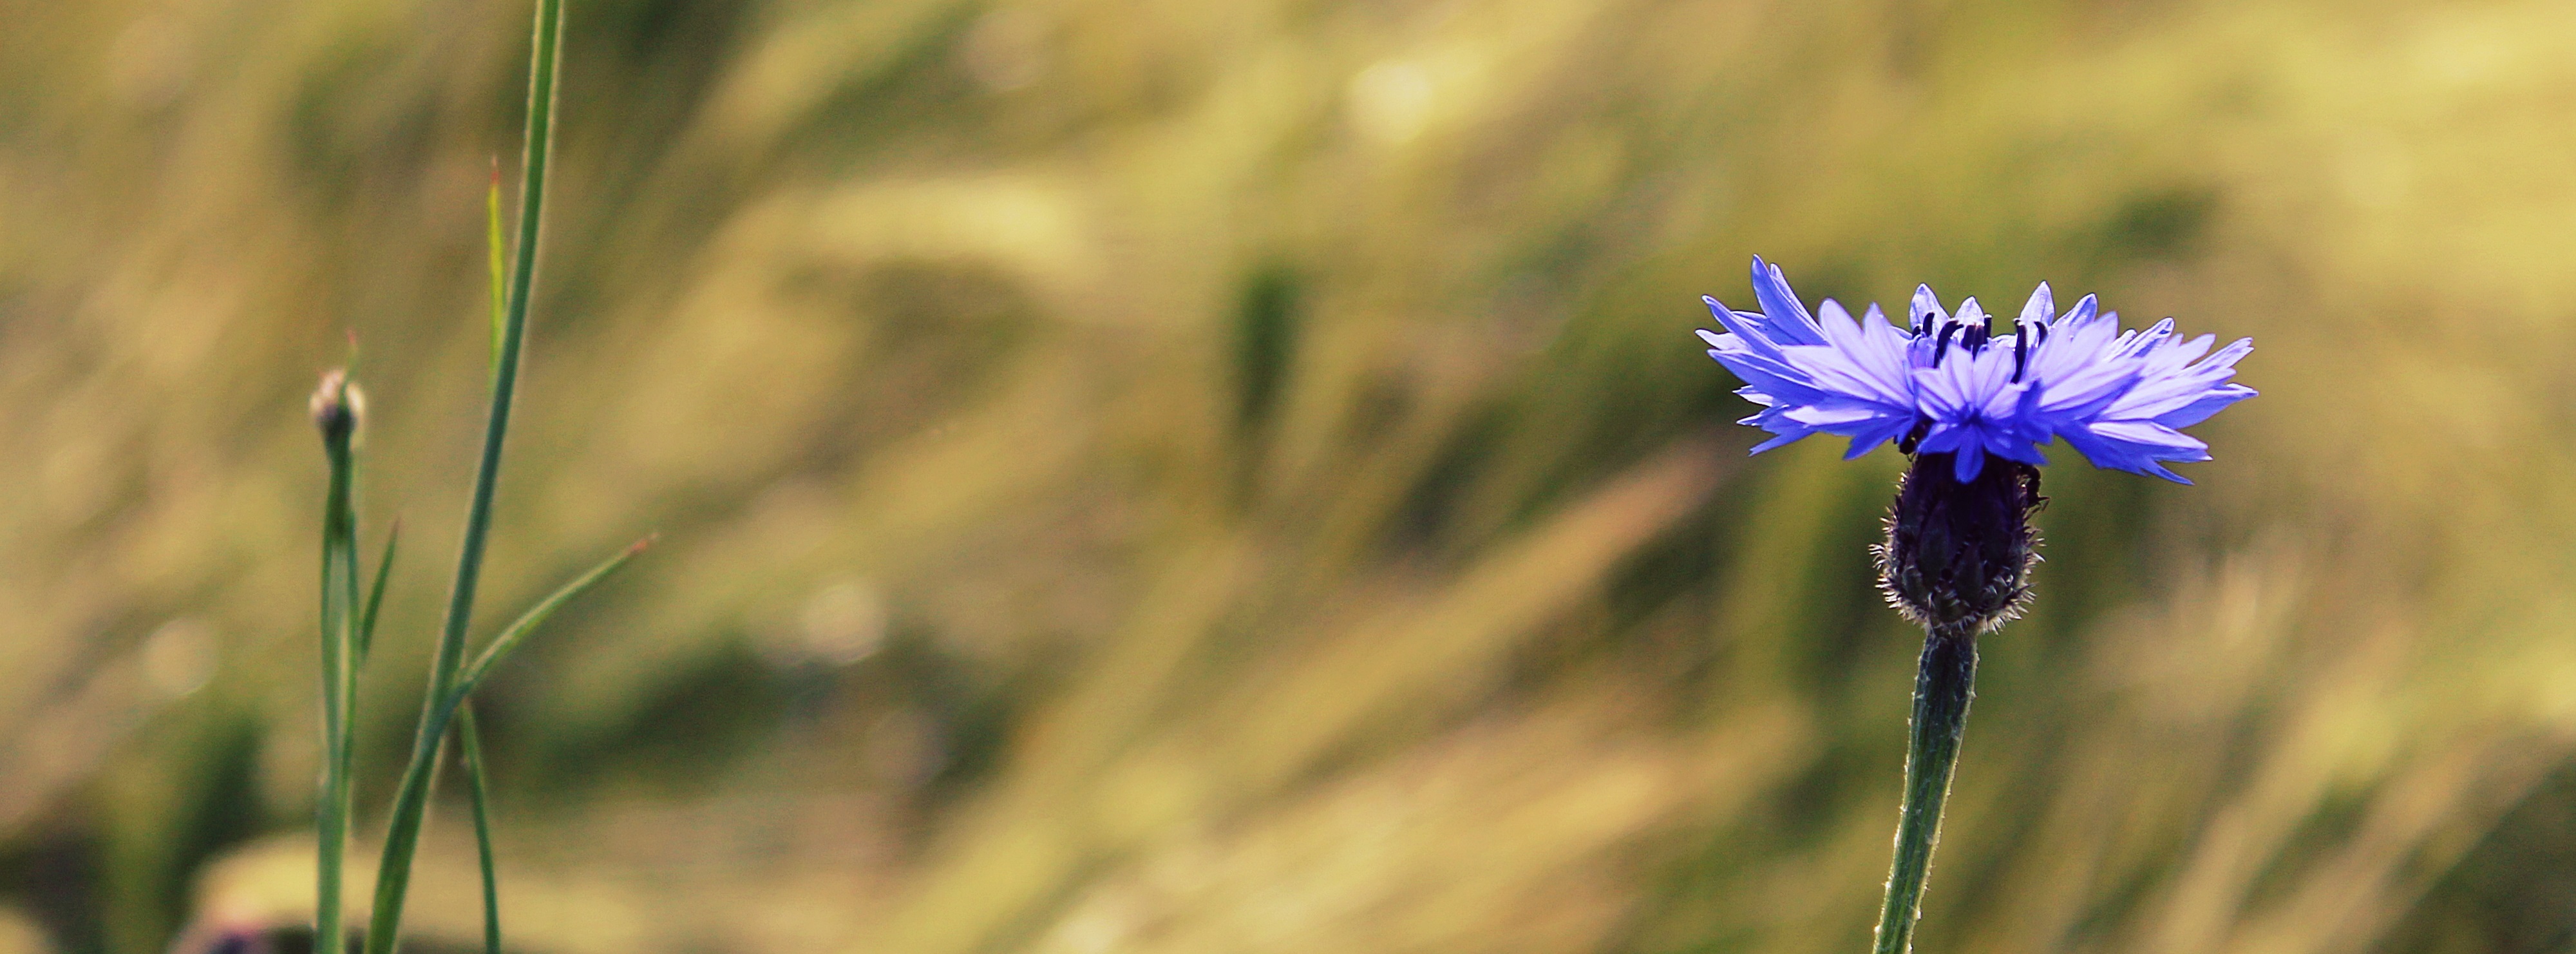
landscape, nature, grass, blossom, plant, field, meadow, grain, prairie, flower, purple, bloom, summer, food, spring, green, herb, produce, color, blue, ear, agriculture, garden, flora, wild flower, wildflower, wheat field, close up, cornflower, grassland, violet, cornfield, cereals, macro photography, arable, blossomed, flowering plant, flourished, blue violet, grass family, plant stem, land plant